Bornean orangutan

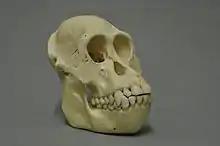
The skull

This species was originally discovered by native Malaysians. There are several mentions of orangutans in their folklore. However, this species was originally named and described by the notable zoologist Carl Linnaeus in 1799. Its original name was "Simia satyrus", meaning "satyr monkey", but was changed when scientists discovered that not all orangutans are one species. The holotype of this organism is located in the British Museum in London.